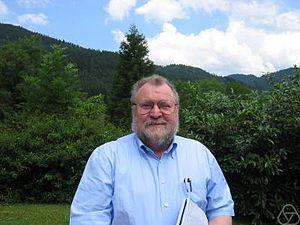
Eduard Zehnder est un mathématicien suisse spécialiste de géométrie symplectique.